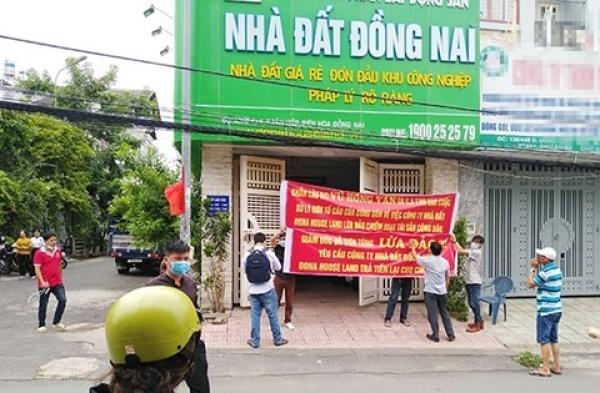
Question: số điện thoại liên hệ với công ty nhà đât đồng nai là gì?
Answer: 1900252579